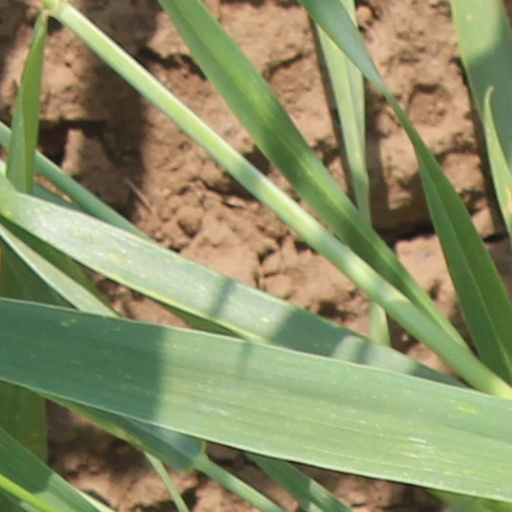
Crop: wheat